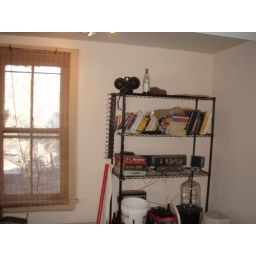
2nd floor side window by kitchen.